Rudolph M. Hunter

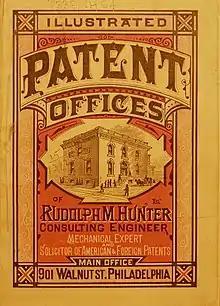

By late 1878 Hunter had established an office in Philadelphia to offer his services as a consulting engineer and patent attorney. In June 1879 he secured his first patent (No. 216,519), for a "process and apparatus" for making illuminating gas. He eventually held 299 US patents, 279 of them issued by 1902. He also secured seven Canadian and six British patents, all for inventions on which he also held a US patent. His inventions ranged from mechanical toys to industrial machinery, but most were for electrical devices and systems. Throughout his career as an inventor, he continued to work as a patent attorney, representing himself in numerous patent interference cases, in addition to serving outside clients.